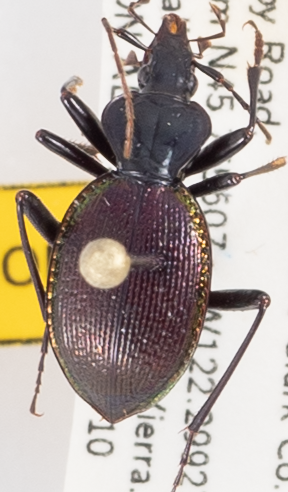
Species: Scaphinotus marginatus
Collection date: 2018-07-10
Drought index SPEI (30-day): -1.106
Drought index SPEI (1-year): -0.62
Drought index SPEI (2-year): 0.71